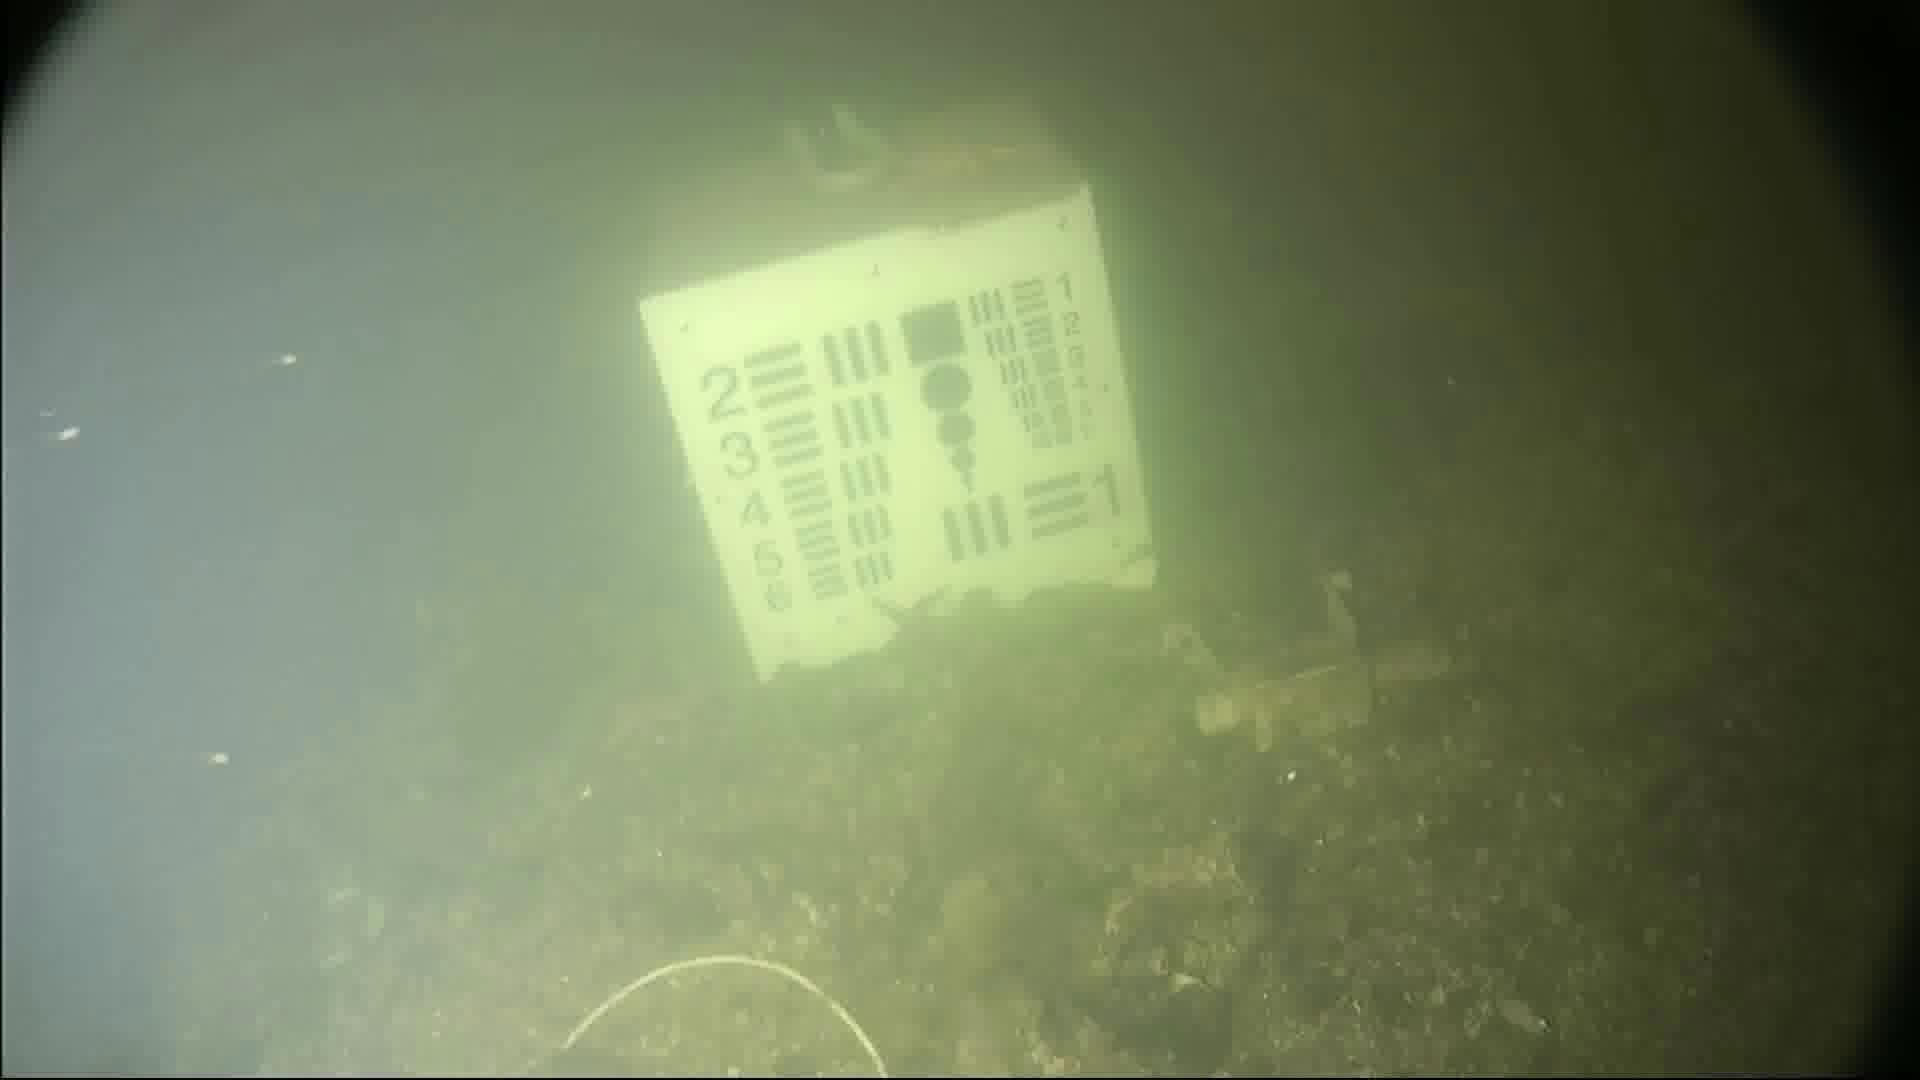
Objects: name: starfish